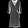
Label: Dress